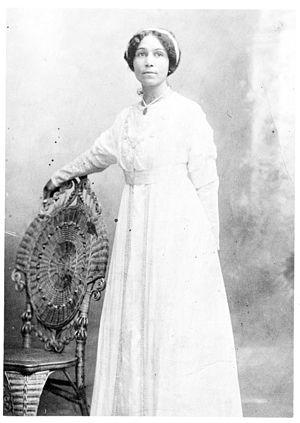
Anne Bethel Spencer est une poète américaine, activiste pour les Civil Rights, bibliothécaire et jardinière. Habitant avec sa famille à Lynchburg, en Virginie, sa maison devient un centre intellectuel important où se succèdent Langston Hughes, Marian Anderson, George Washington Carver, Thurgood Marshall, Dr. Martin Luther King Jr., James Weldon Johnson, and W. E. B. Du Bois. Luttant pour les droits civils pour l'égalité et le droit à l'éducation, Anne Spencer, son mari, et James Johnson ouvrent un bureau du NAACP à Lynchburg. Bibliothécaire au lycée Paul Dunbar, elle supplée à la rareté des livres à disposition des élèves. Spencer, également considérée comme membre important de la Renaissance de Harlem, est la première afro-américaine à être publiée dans la Norton Anthology of American Poet. Si ses poèmes protestataires sont emblématiques, son jardin y tient également une place importante.